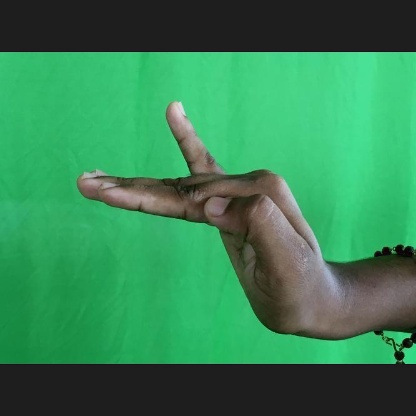
Mudra: Hamsapaksha